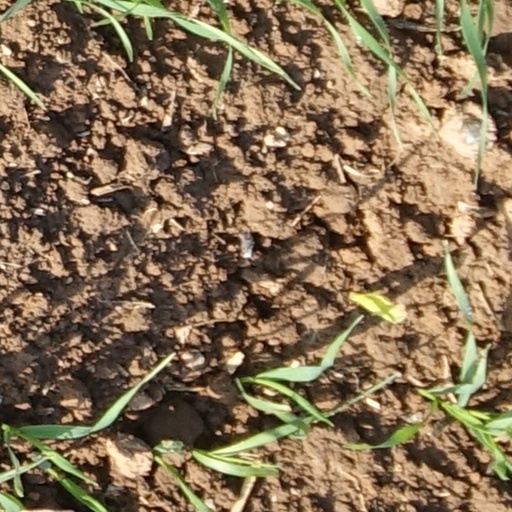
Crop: wheat